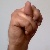
The image shows a hand gesture representing the letter 'N' in Indian Sign Language.